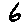
Label: 6